Šuto Orizari Municipality

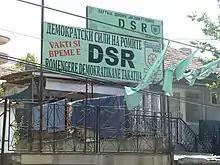
A political party office in Šuto Orizari

The municipality of Šuto Orizari was founded in 1996 following a law on local administration. The creation of a Romani municipality was a move to further emancipate and empower Romani people in the Republic of North Macedonia. At first, many of its inhabitants were skeptical of the project, as they feared the local budget would be too low to run the municipality properly. The first mayor, Nezdet Mustafa, was elected together with his council in autumn 1996 and the municipality became effective in January 1997.